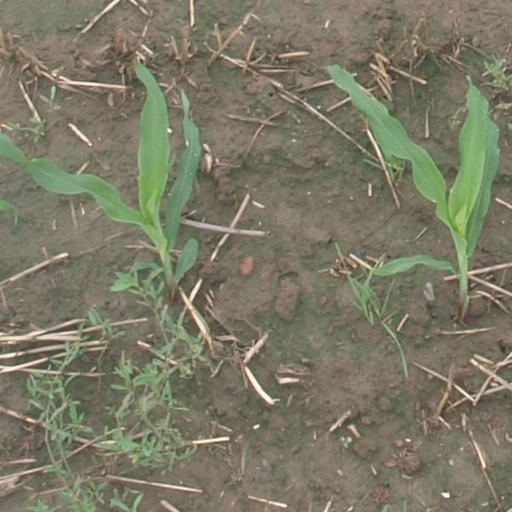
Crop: maize; corn